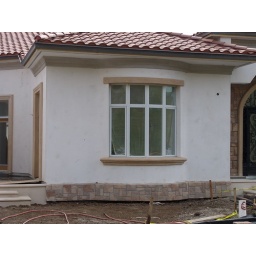
Outside view of completed Flex-C Header and Flex-C Trac wall construction in ICF custom home in Danville, CA.